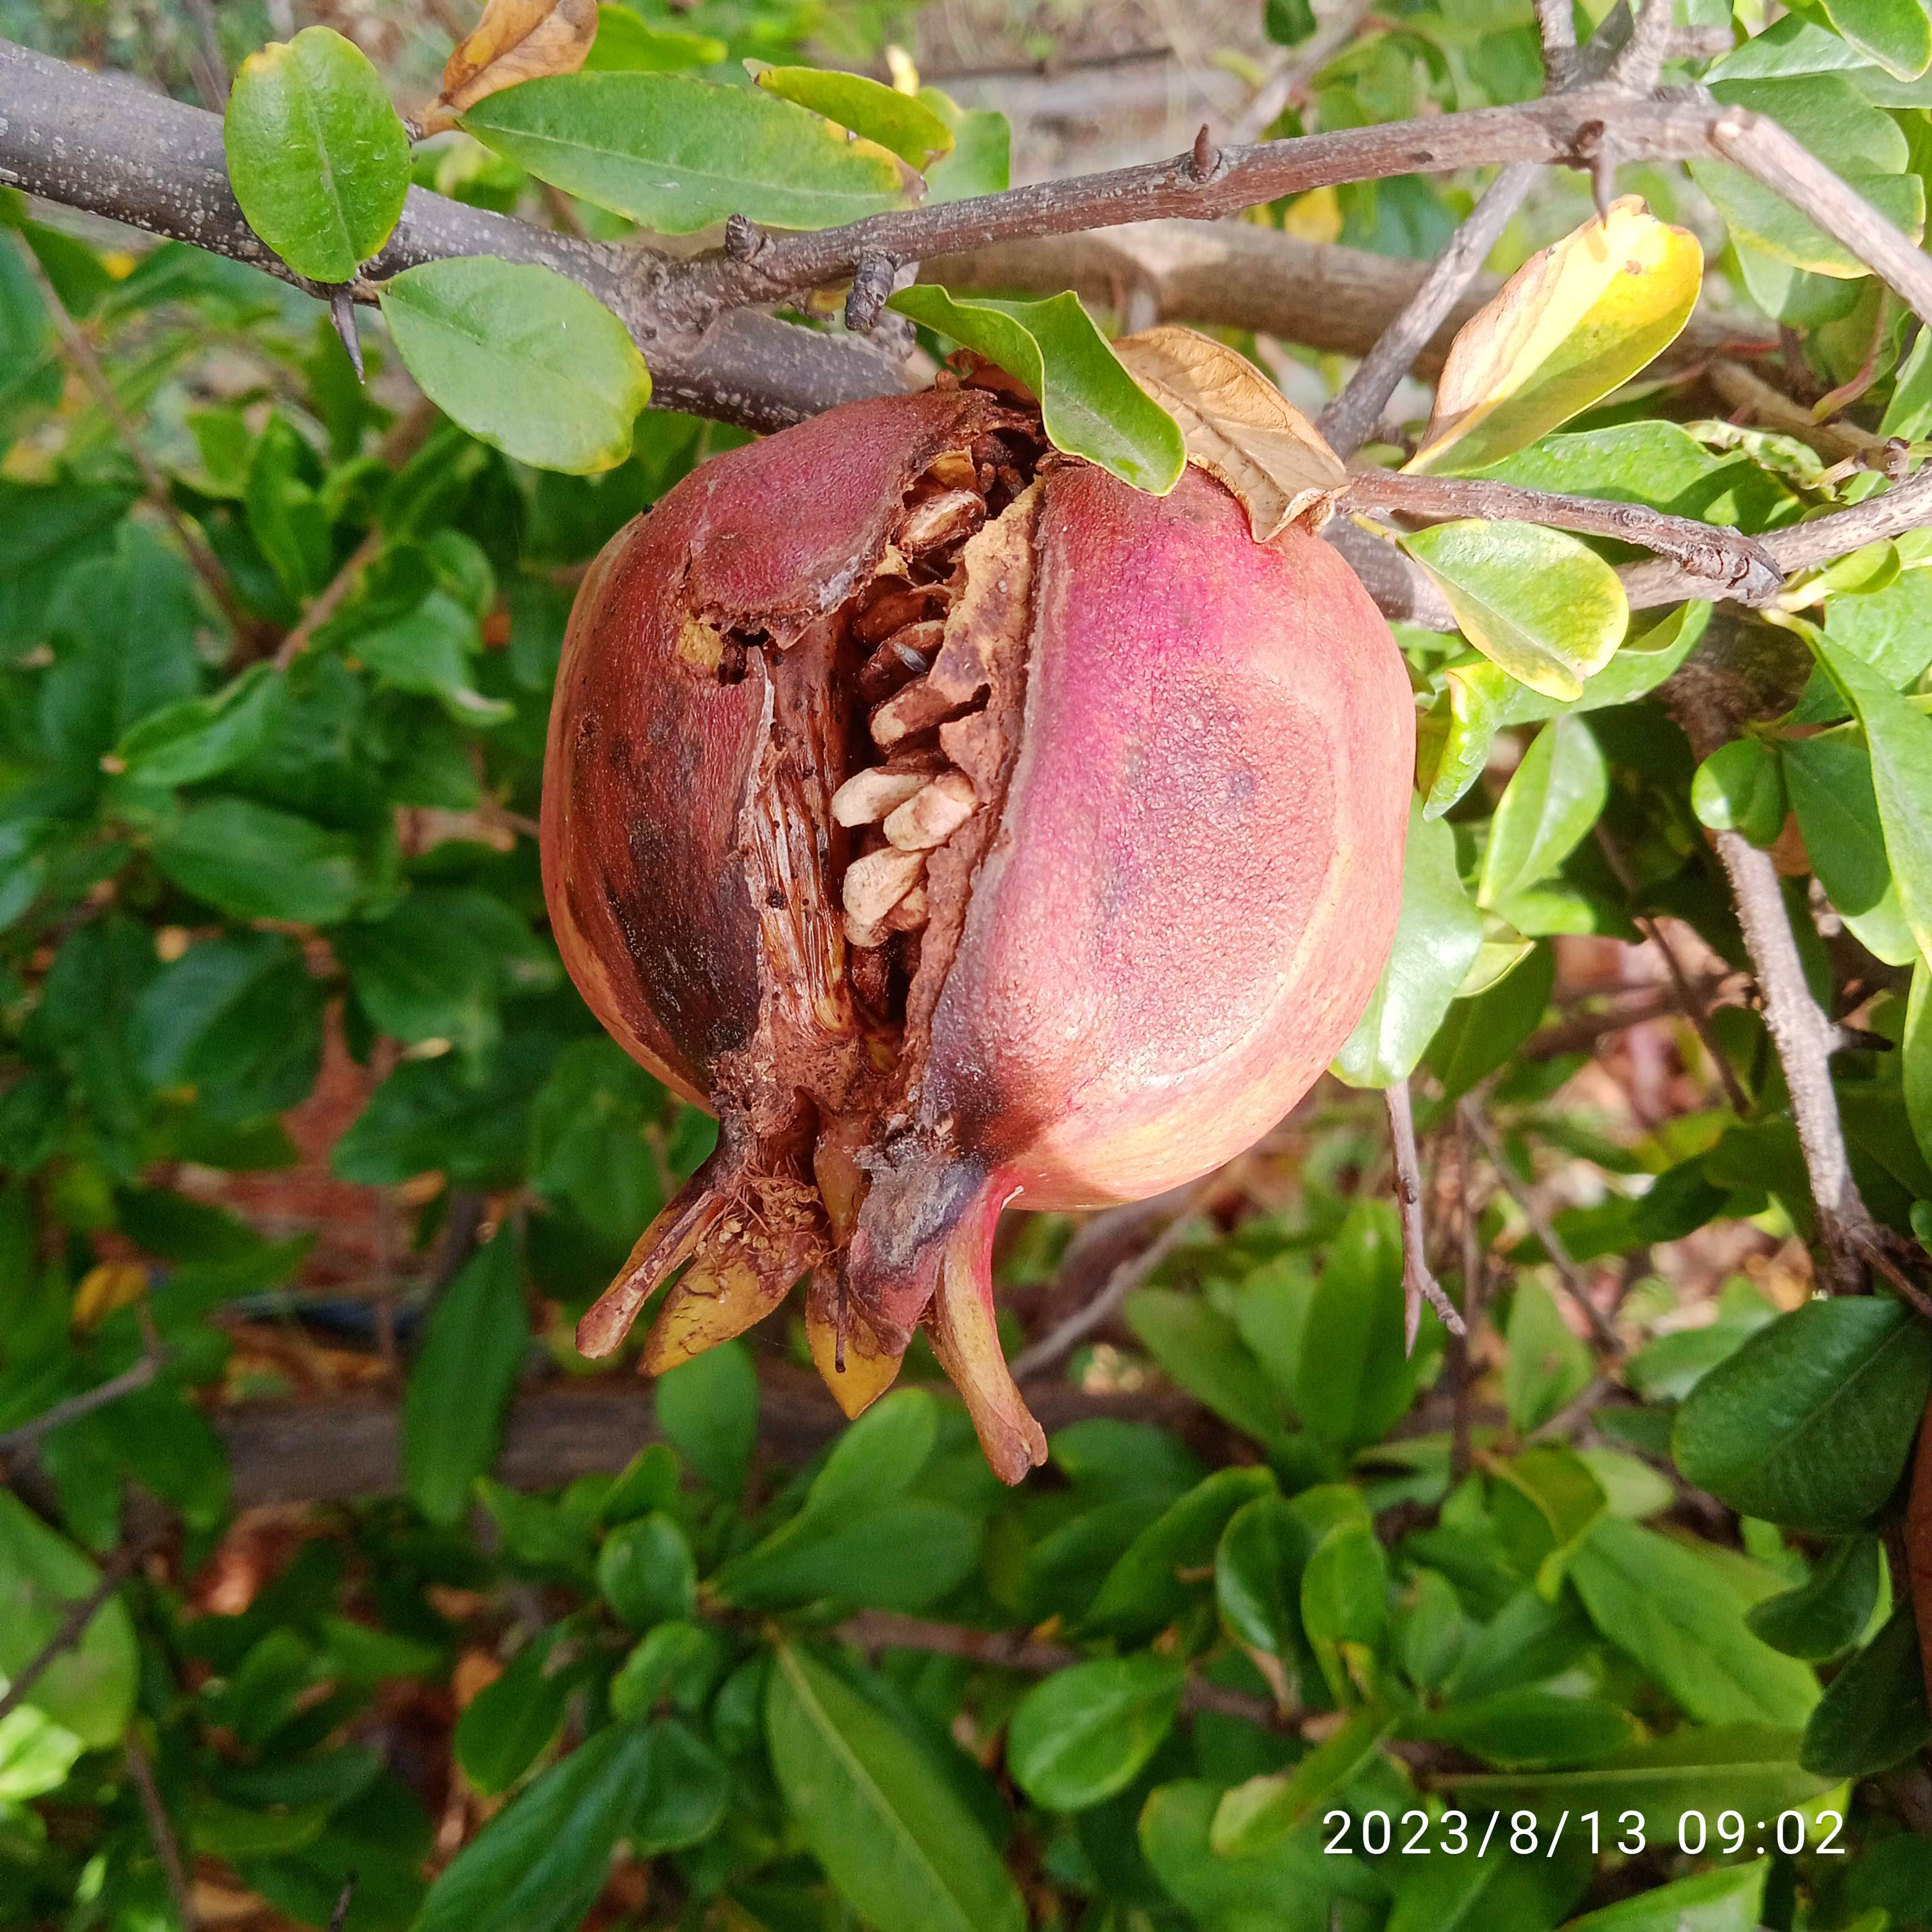
Label: Bacterial_Blight